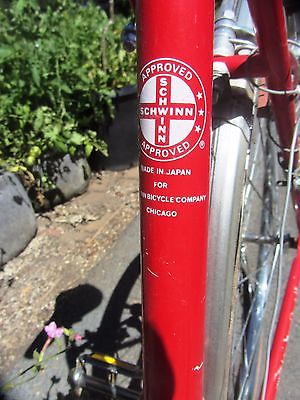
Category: bicycle